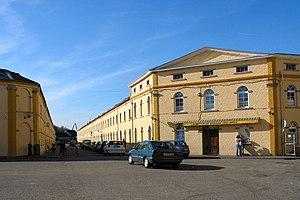
Houdeng-Aimeries (Belgique), rue du Couchant - «
Houdeng-Aimeries est une section de la ville belge de La Louvière, située en Wallonie dans la province de Hainaut.
La Louvière est une ville francophone de Belgique. Elle se situe en Wallonie dans la Province de Hainaut.
La liste du patrimoine immobilier exceptionnel de la Wallonie est établie par arrêté du Gouvernement wallon. Au 7 février 2013, elle comprenait les biens suivants. Une nouvelle liste révisée est parue au Moniteur belge du 26 octobre 2016. Elle reprend les 218 biens inscrits par le Gouvernement wallon sur la liste du Patrimoine exceptionnel de la Wallonie. La liste 2016 comprend quatre nouveaux biens